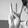
ASL letter: W